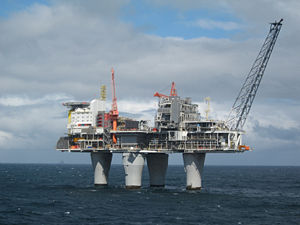
Stavanger / Erhverv / Oliehovedstaden
Betonfundamentet til Troll A-platformen er støbt i Vats 55 Km i luftlinje nord for Stavanger.
Stavanger er en by og kommune i Rogaland som ligger i det sydvestlige Norge. Stavanger er Norges fjerdestørste bykommune med 132.729 indbyggere og Norges tættest befolkede kommune. Kommunen ligger i Nord-Jæren og udgør sammen med Sandnes, Sola og Randaberg landets tredjestørste byområde med 241.990 indbyggere.